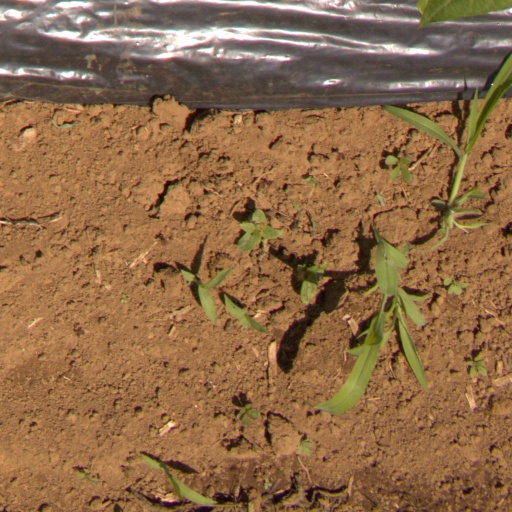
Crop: Jerusalem artichoke